Central bank

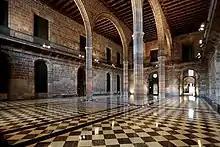
Interior of the Llotja de Barcelona where the city's "Taula de canvi" was operated

The Taula de canvi de Barcelona, established in 1401, is the first example of municipal, mostly public banks which pioneered central banking on a limited scale. It was soon emulated by the Bank of Saint George in the Republic of Genoa, first established in 1407, and significantly later by the Banco del Giro in the Republic of Venice and by a network of institutions in Naples that later consolidated into Banco di Napoli. Notable municipal central banks were established in the early 17th century in leading northwestern European commercial centers, namely the Bank of Amsterdam in 1609 and the Hamburger Bank in 1619. These institutions offered a public infrastructure for cashless international payments. They aimed to increase the efficiency of international trade and to safeguard monetary stability. These municipal public banks thus fulfilled comparable functions to modern central banks.